University of Otago

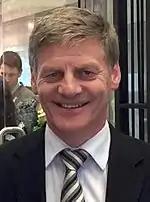
Bill English, 39th Prime Minister

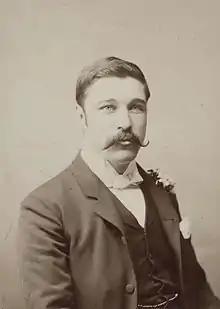
Fergus Hume, novelist

The University of Otago owns, or is in affiliation with, fourteen residential colleges, which provide food, accommodation, social and welfare services. Most of these cater primarily for first year students, though some have a sizable number of second and higher year undergraduates, as well as occasionally a significant postgraduate population. While some teaching is normally undertaken at a college, this generally represents a small percentage of a resident's formal tuition.